Greccio

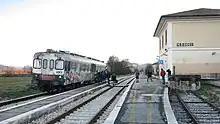
Greccio rail station

Greccio is crossed by the Terni–Sulmona railway, with trains to Terni, Rieti and L'Aquila, and is served by the Greccio rail station, located at the foot of the town in Sellecchia, from Greccio and from the sanctuary. Until 2014, the Terria rail station also served the town, located near the hamlet of Spinacceto, now abolished.